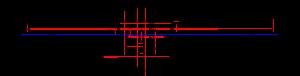
La Square Metre Rule officiellement nommée Square Metre Skerry Cruiser Class Rule est une jauge de course créée en Suède en 1908. Destinée à favoriser la construction de voiliers de course adaptés aux conditions particulières de navigation autour des îlots de la mer Baltique, cette jauge, dont la principale contrainte d'origine est la surface de voile, a généré des voiliers longs et étroits à grand allongement de voilure allant de la classe des 15 m² à celle des 150 m².